University of Arizona

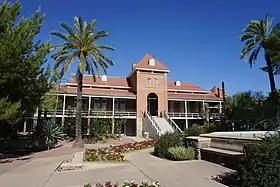
"Old Main" was added to the National Register of Historic Places in 1972.

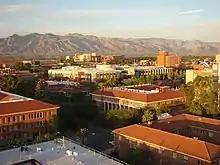
Student Union, Old Main, and Forbes building

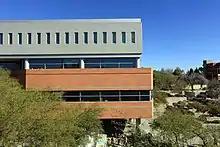
UA McClelland Hall, Eller College of Management

The main campus' 179 buildings sit on in central Tucson, about northeast of downtown. Roy Place, a prominent Tucson architect, designed many of the early buildings, including the Arizona State Museum buildings (one of them the 1927 main library) and Centennial Hall. Place's use of red brick set the tone for the red brick facades that are a basic part of nearly all UA buildings: almost every UA building has red brick as a major component of the design, or at the very least, a stylistic accent to harmonize it with the other campus buildings. In the early 1930s, Place updated the campus master plan, conceived by his architectural partner John Lyman in 1919 and modeled after the University of Virginia.